Omni Royal Orleans

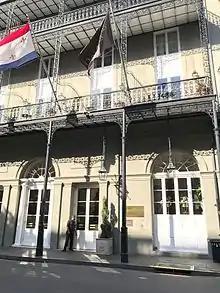
Omni Royal Orleans, 2017

The Omni Royal Orleans is a 345-room hotel on the corner of St. Louis and Royal Streets near Jackson Square in the French Quarter of New Orleans, Louisiana. It was constructed in 1960 as The Royal Orleans Hotel, on the site of the old St. Louis Hotel, which was completely destroyed in the 1915 New Orleans hurricane. Earlier the site had been The City Exchange, a slave auction site until the 1830s.